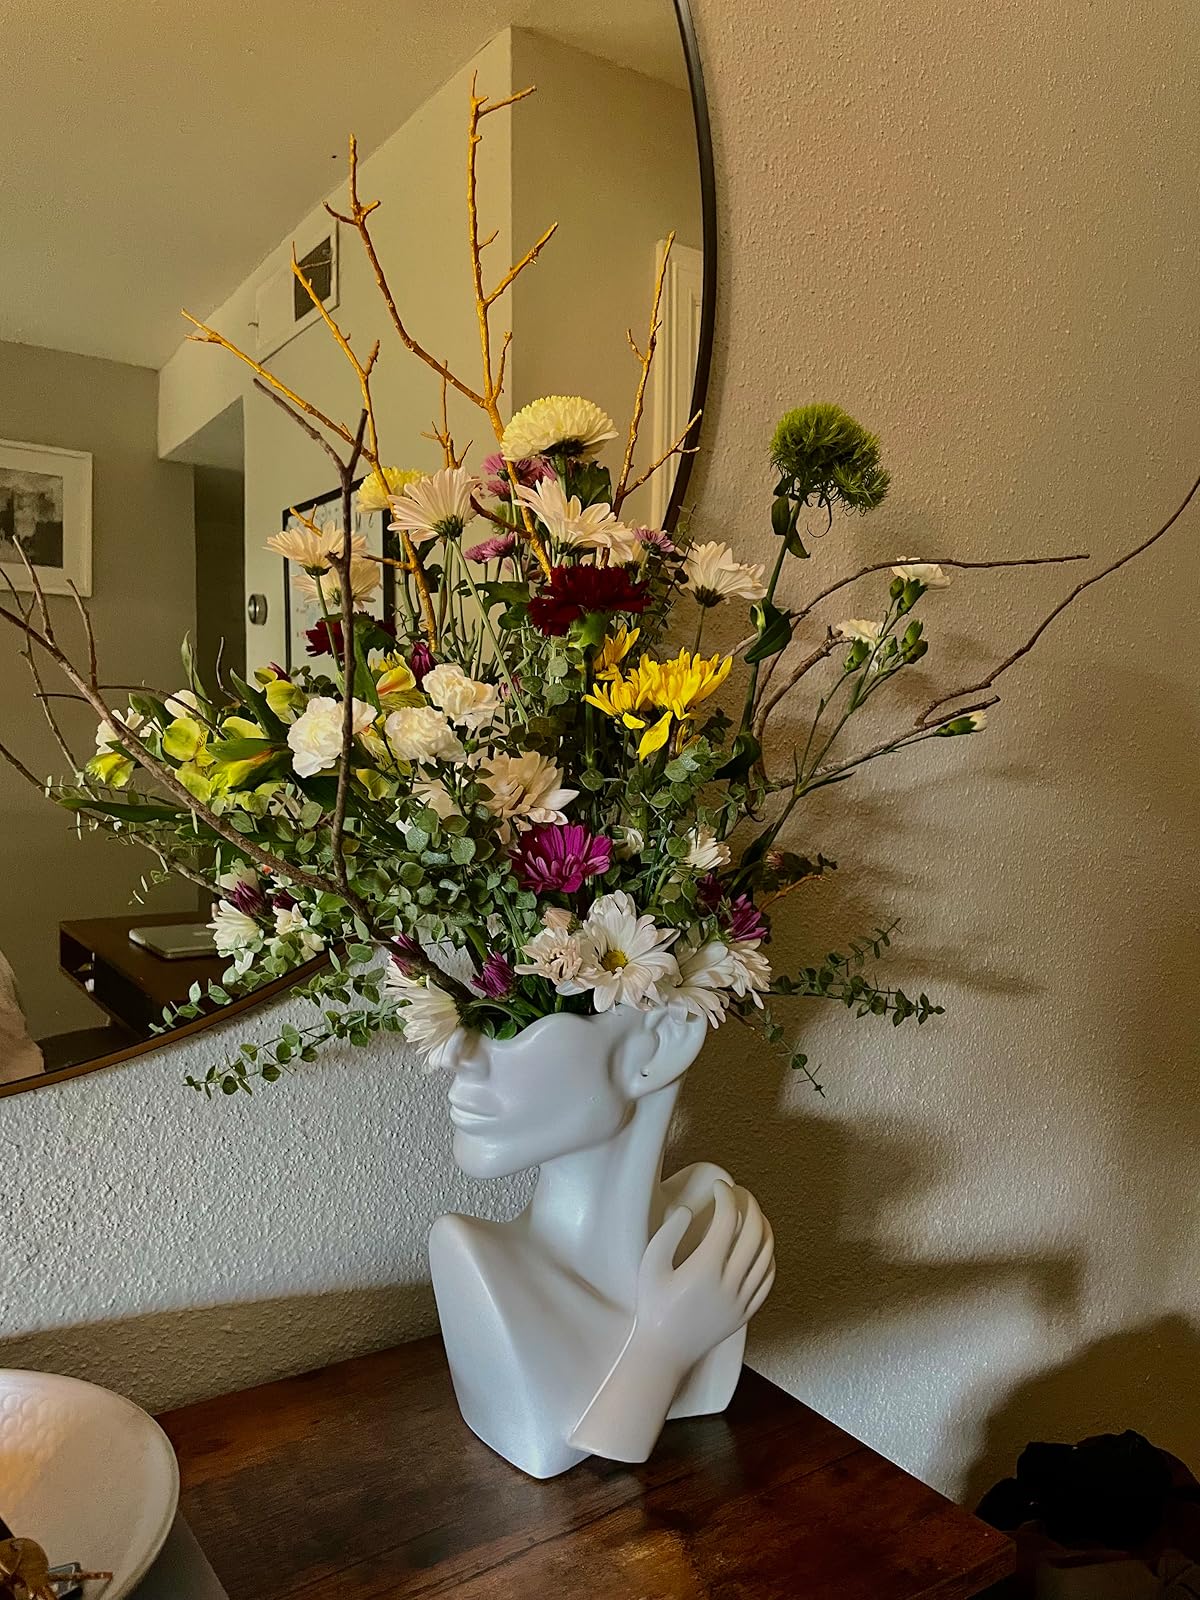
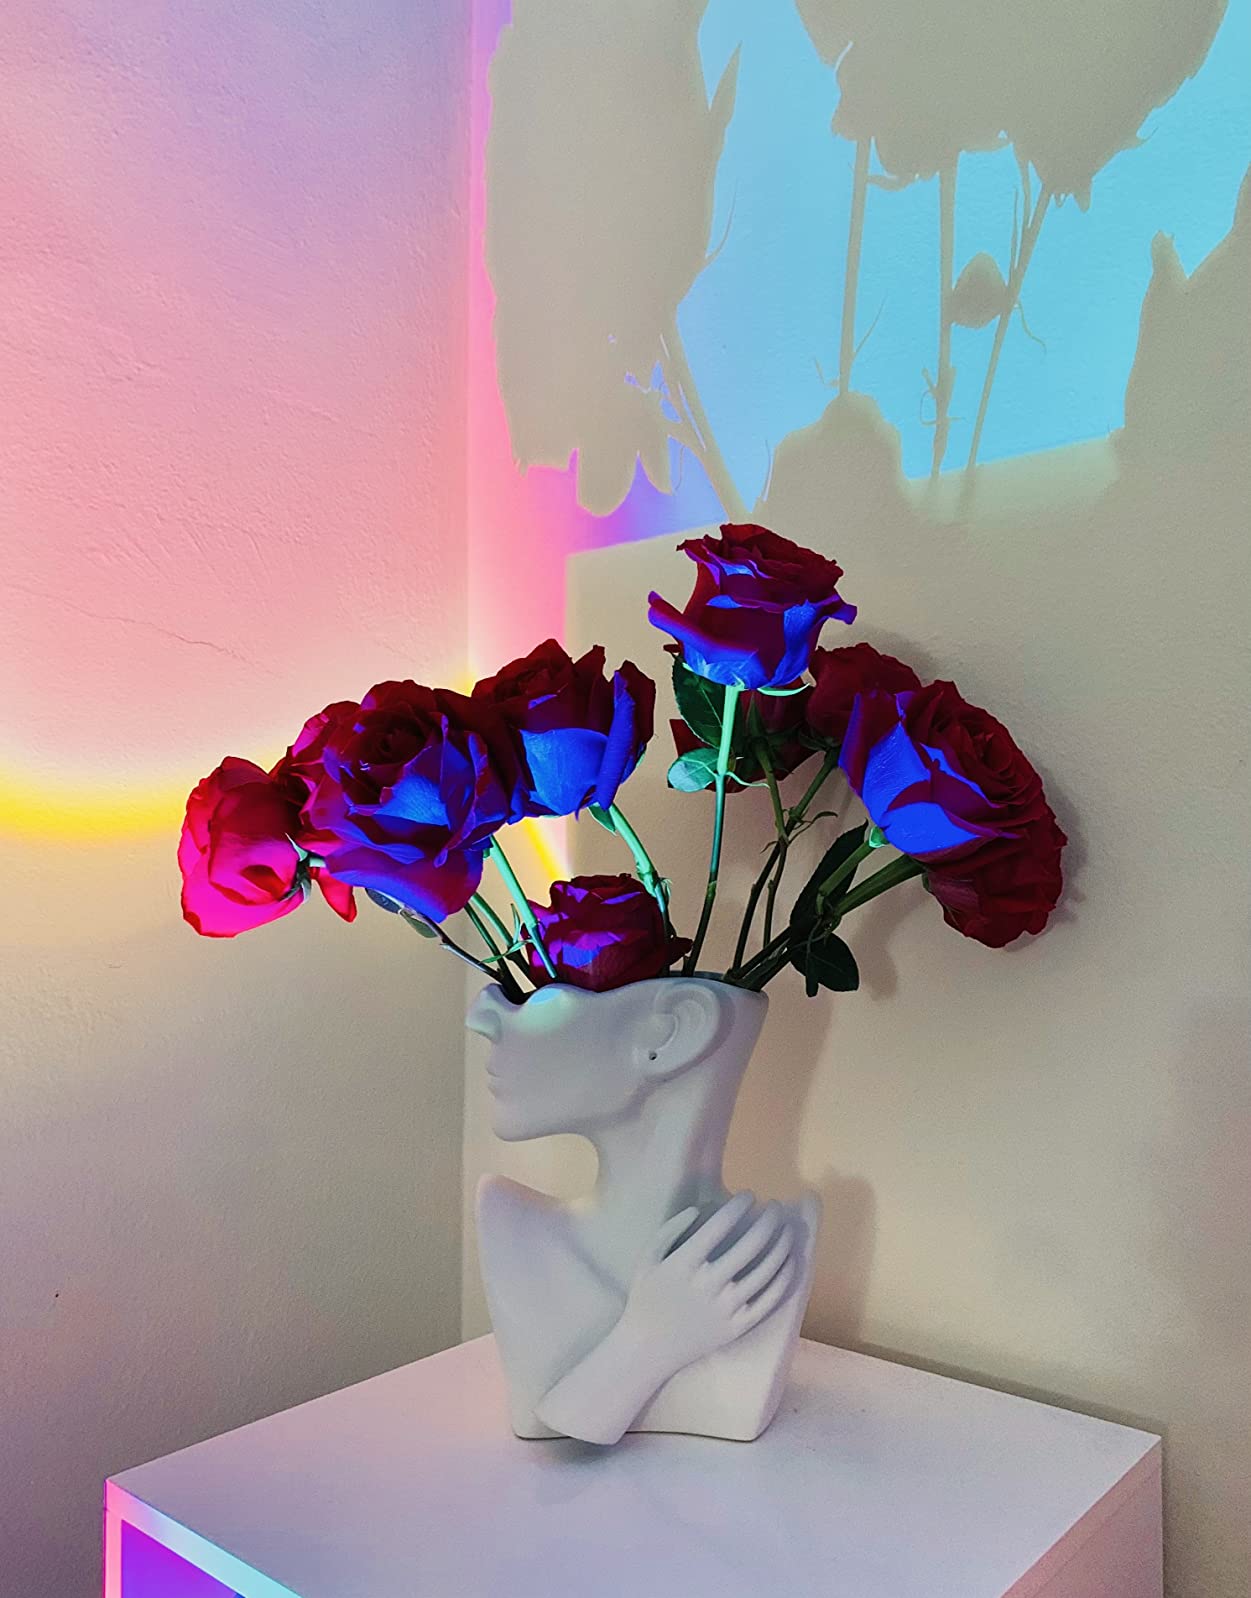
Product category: vase
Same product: yes